Massasoit Guards

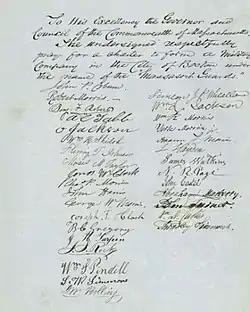
Petition to the Massachusetts legislature to form a military company called the "Massasoit Guards." Signed by John P. Coburn, Robert Morris, John S. Rock, Lewis Hayden, and others.

The Massasoit Guards were an African-American militia company active in 1850s Boston. Clothing retailer John P. Coburn founded the group to police Beacon Hill and protect residents from slave catchers. Attorney Robert Morris repeatedly petitioned the Massachusetts legislature on their behalf, but the Massasoit Guards were never officially recognized or supported by the state. The group was a precursor to the 54th Massachusetts Regiment.